Asynchronous connection-oriented logical transport

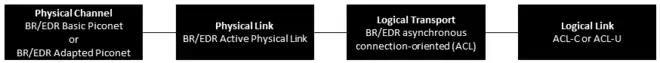
Figure 2 - The BR/EDR ACL logical transport within the Bluetooth data transport architecture

A Bluetooth LE Central device may establish a connection with an advertising Peripheral device by responding to a received connectable advertising packet with a PDU that requests a connection. A number of parameters are specified in the request. Amongst these parameters are "connection interval", "supervision timeout", "peripheral latency" and "channel map".